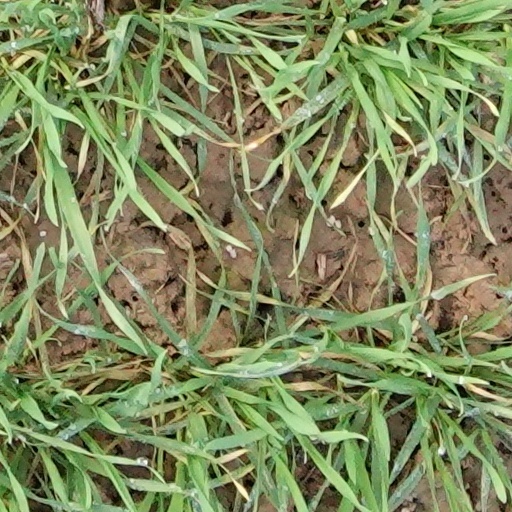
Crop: wheat